Jeremiah Burke Sanderson

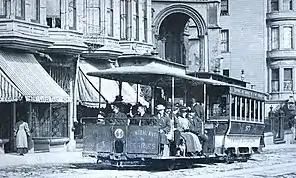
Early San Francisco

Shortly after losing his position as principal, Sanderson relocated to Stockton, California, where he continued to strengthen the educational system for Black children through teaching. His excellence in his teaching position soon gave him a reputation that spread throughout the cities of California, which resulted in certain Black families sending their children to Sanderson's school from great distances. Following his earlier actions in Sacramento and San Francisco, Sanderson continued to write letters to the school board. He, and many others, became pleased with the progress that the school had made.